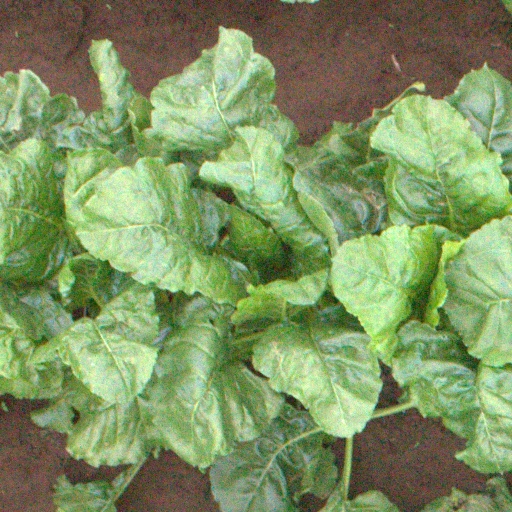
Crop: sugar beet